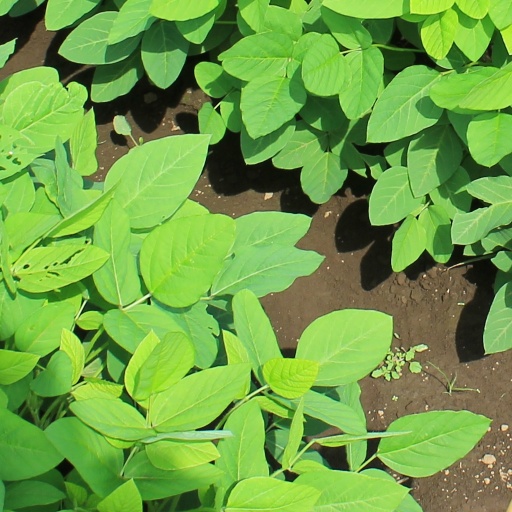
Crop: soybean